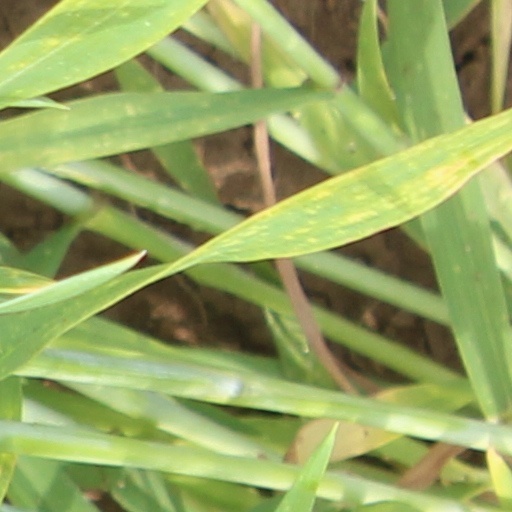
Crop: wheat